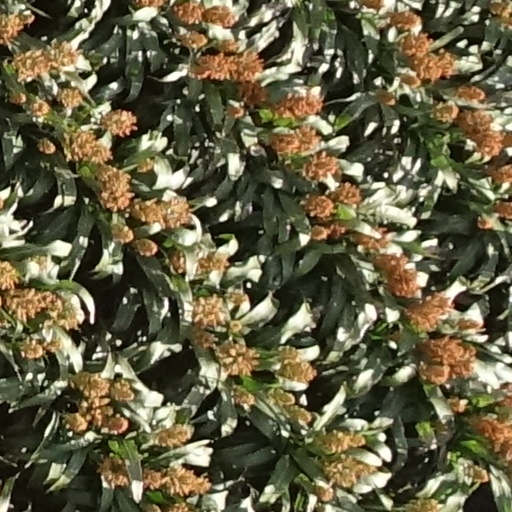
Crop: sorghum